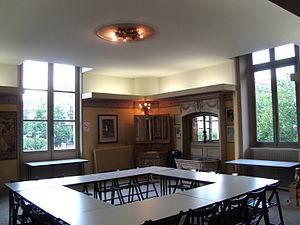
La loge de Sarah Bernhardt au Théâtre de la Ville à Paris, devenue aujourd'hui foyer du théâtre
Le théâtre de la Ville est un théâtre parisien situé 2, place du Châtelet dans le quartier Saint-Merri du 4ᵉ arrondissement. Le théâtre de la Ville est devenu à partir du début des années 1980 un lieu majeur de promotion et de reconnaissance internationale de la danse contemporaine et de ses jeunes créateurs. Il possède également, depuis 1996, une seconde salle dans le nord de Paris, le théâtre des Abbesses.